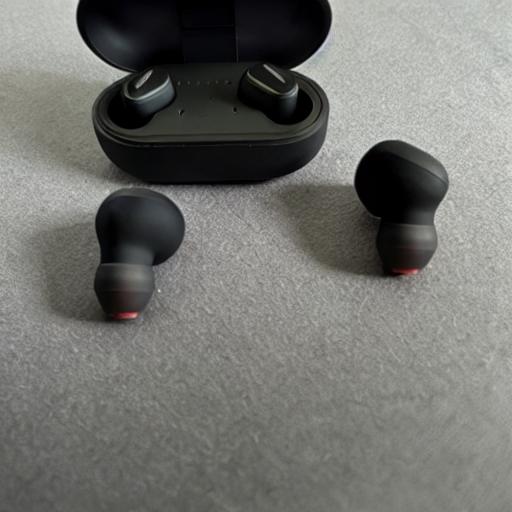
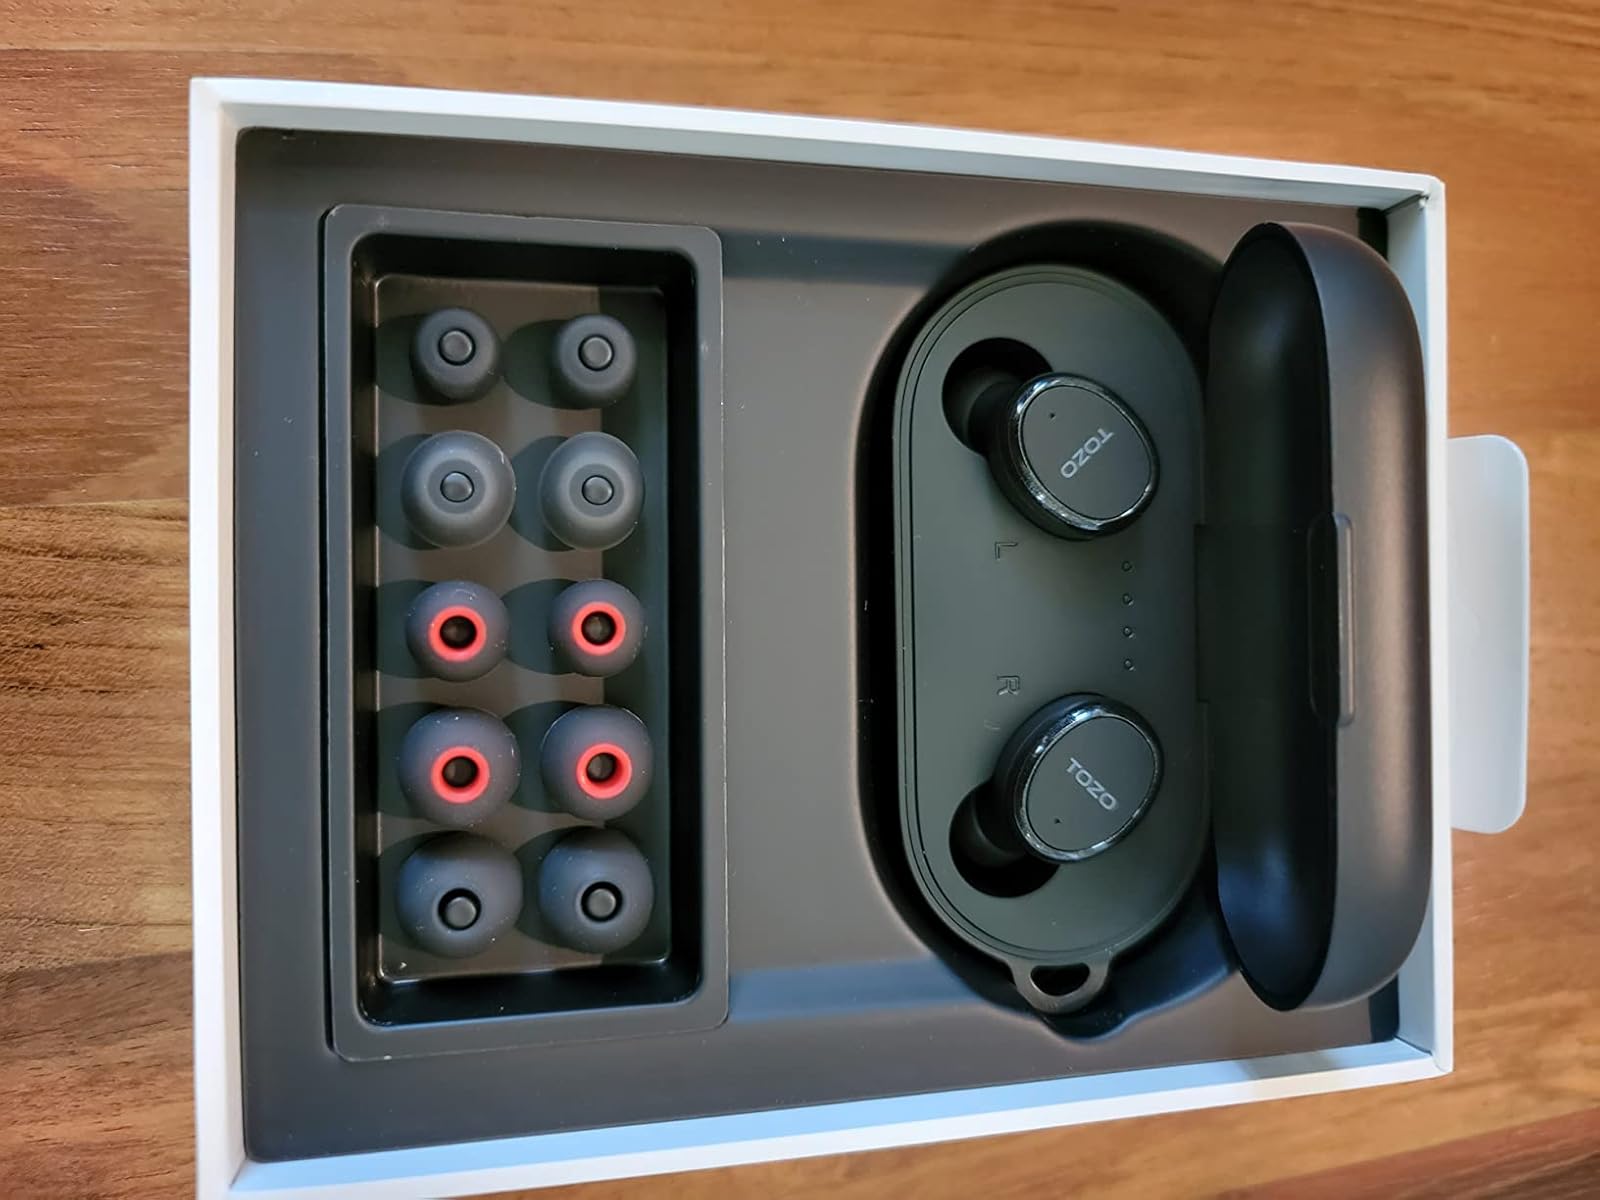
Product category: earbuds
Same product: no